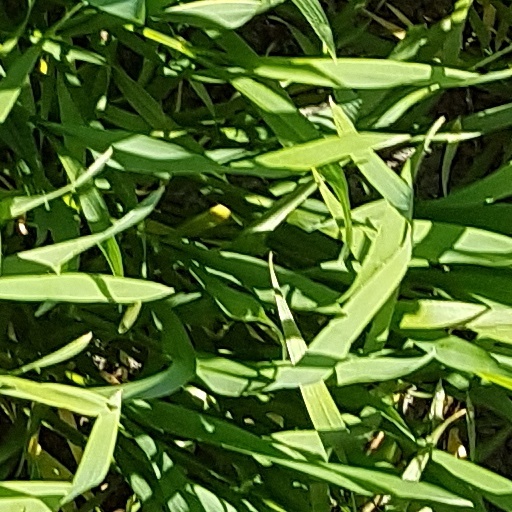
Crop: wheat